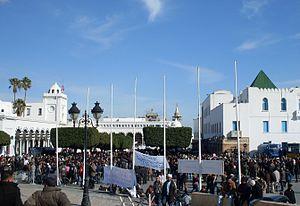
Manifestations à la place du gouvernement lors de la Caravane de la libération suite à la révolution des Jasmins
La révolution tunisienne, parfois appelée « révolution de jasmin », est une révolution considérée comme essentiellement non violente, qui par une suite de manifestations et de sit-in durant quatre semaines entre décembre 2010 et janvier 2011, a abouti au départ du président de la République de Tunisie, Zine el-Abidine Ben Ali, en poste depuis 1987. L'appellation « révolution de jasmin » a fait débat, car elle renvoie aussi à la prise de pouvoir de Ben Ali en 1987. Les Tunisiens préfèrent le nom de « révolution de la dignité » pour qualifier les évènements de 2010-2011.
La transition démocratique en Tunisie est une période historique de l'histoire de la Tunisie contemporaine qui se déroule après la révolution consécutive à la fuite du président Zine el-Abidine Ben Ali, le 14 janvier 2011. Elle débute le 15 janvier 2011, date de l'investiture du président par intérim Fouad Mebazaa.